Jey Uso

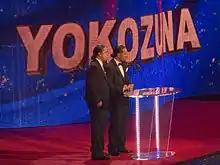
The Usos at the 2012 WWE Hall of Fame ceremony inducting their cousin Yokozuna

The Usos then began appearing on the fifth season of NXT in September 2011, by delivering post-match attacks on the team of Darren Young and JTG. The Usos then went on to defeat Young and JTG on the September 27 episode of "NXT Redemption". However, just like how The Usos debuted on NXT, they were attacked after their win by another debuting tag team, Curt Hawkins and Tyler Reks, and The Usos lost to Hawkins and Reks the next week. In the following months and into 2012, The Usos exchanged wins with Hawkins and Reks on NXT, while continually losing to Primo and Epico on SmackDown. They also feuded with JTG, who had become Tamina's boyfriend. In March 2012, The Usos began a feud with Darren Young and Titus O'Neil, after they mocked The Usos' pre-match Siva Tau. Although The Usos beat Young and O'Neil in tag team matches, they were continually defeated in singles matches. The Usos then started a feud with The Ascension (Conor O'Brian and Kenneth Cameron) on the August 15 episode of "NXT", with a match between the two tag teams ending in the Ascension being disqualified; the Ascension then conducted a post-match attack on The Usos. On the September 5 episode of "NXT", the Ascension defeated The Usos. The Usos then teamed with Richie Steamboat to lose to The Ascension and Kassius Ohno on the October 17 episode of "NXT". The Usos' feud with the Ascension was cut short when Cameron was released from WWE.